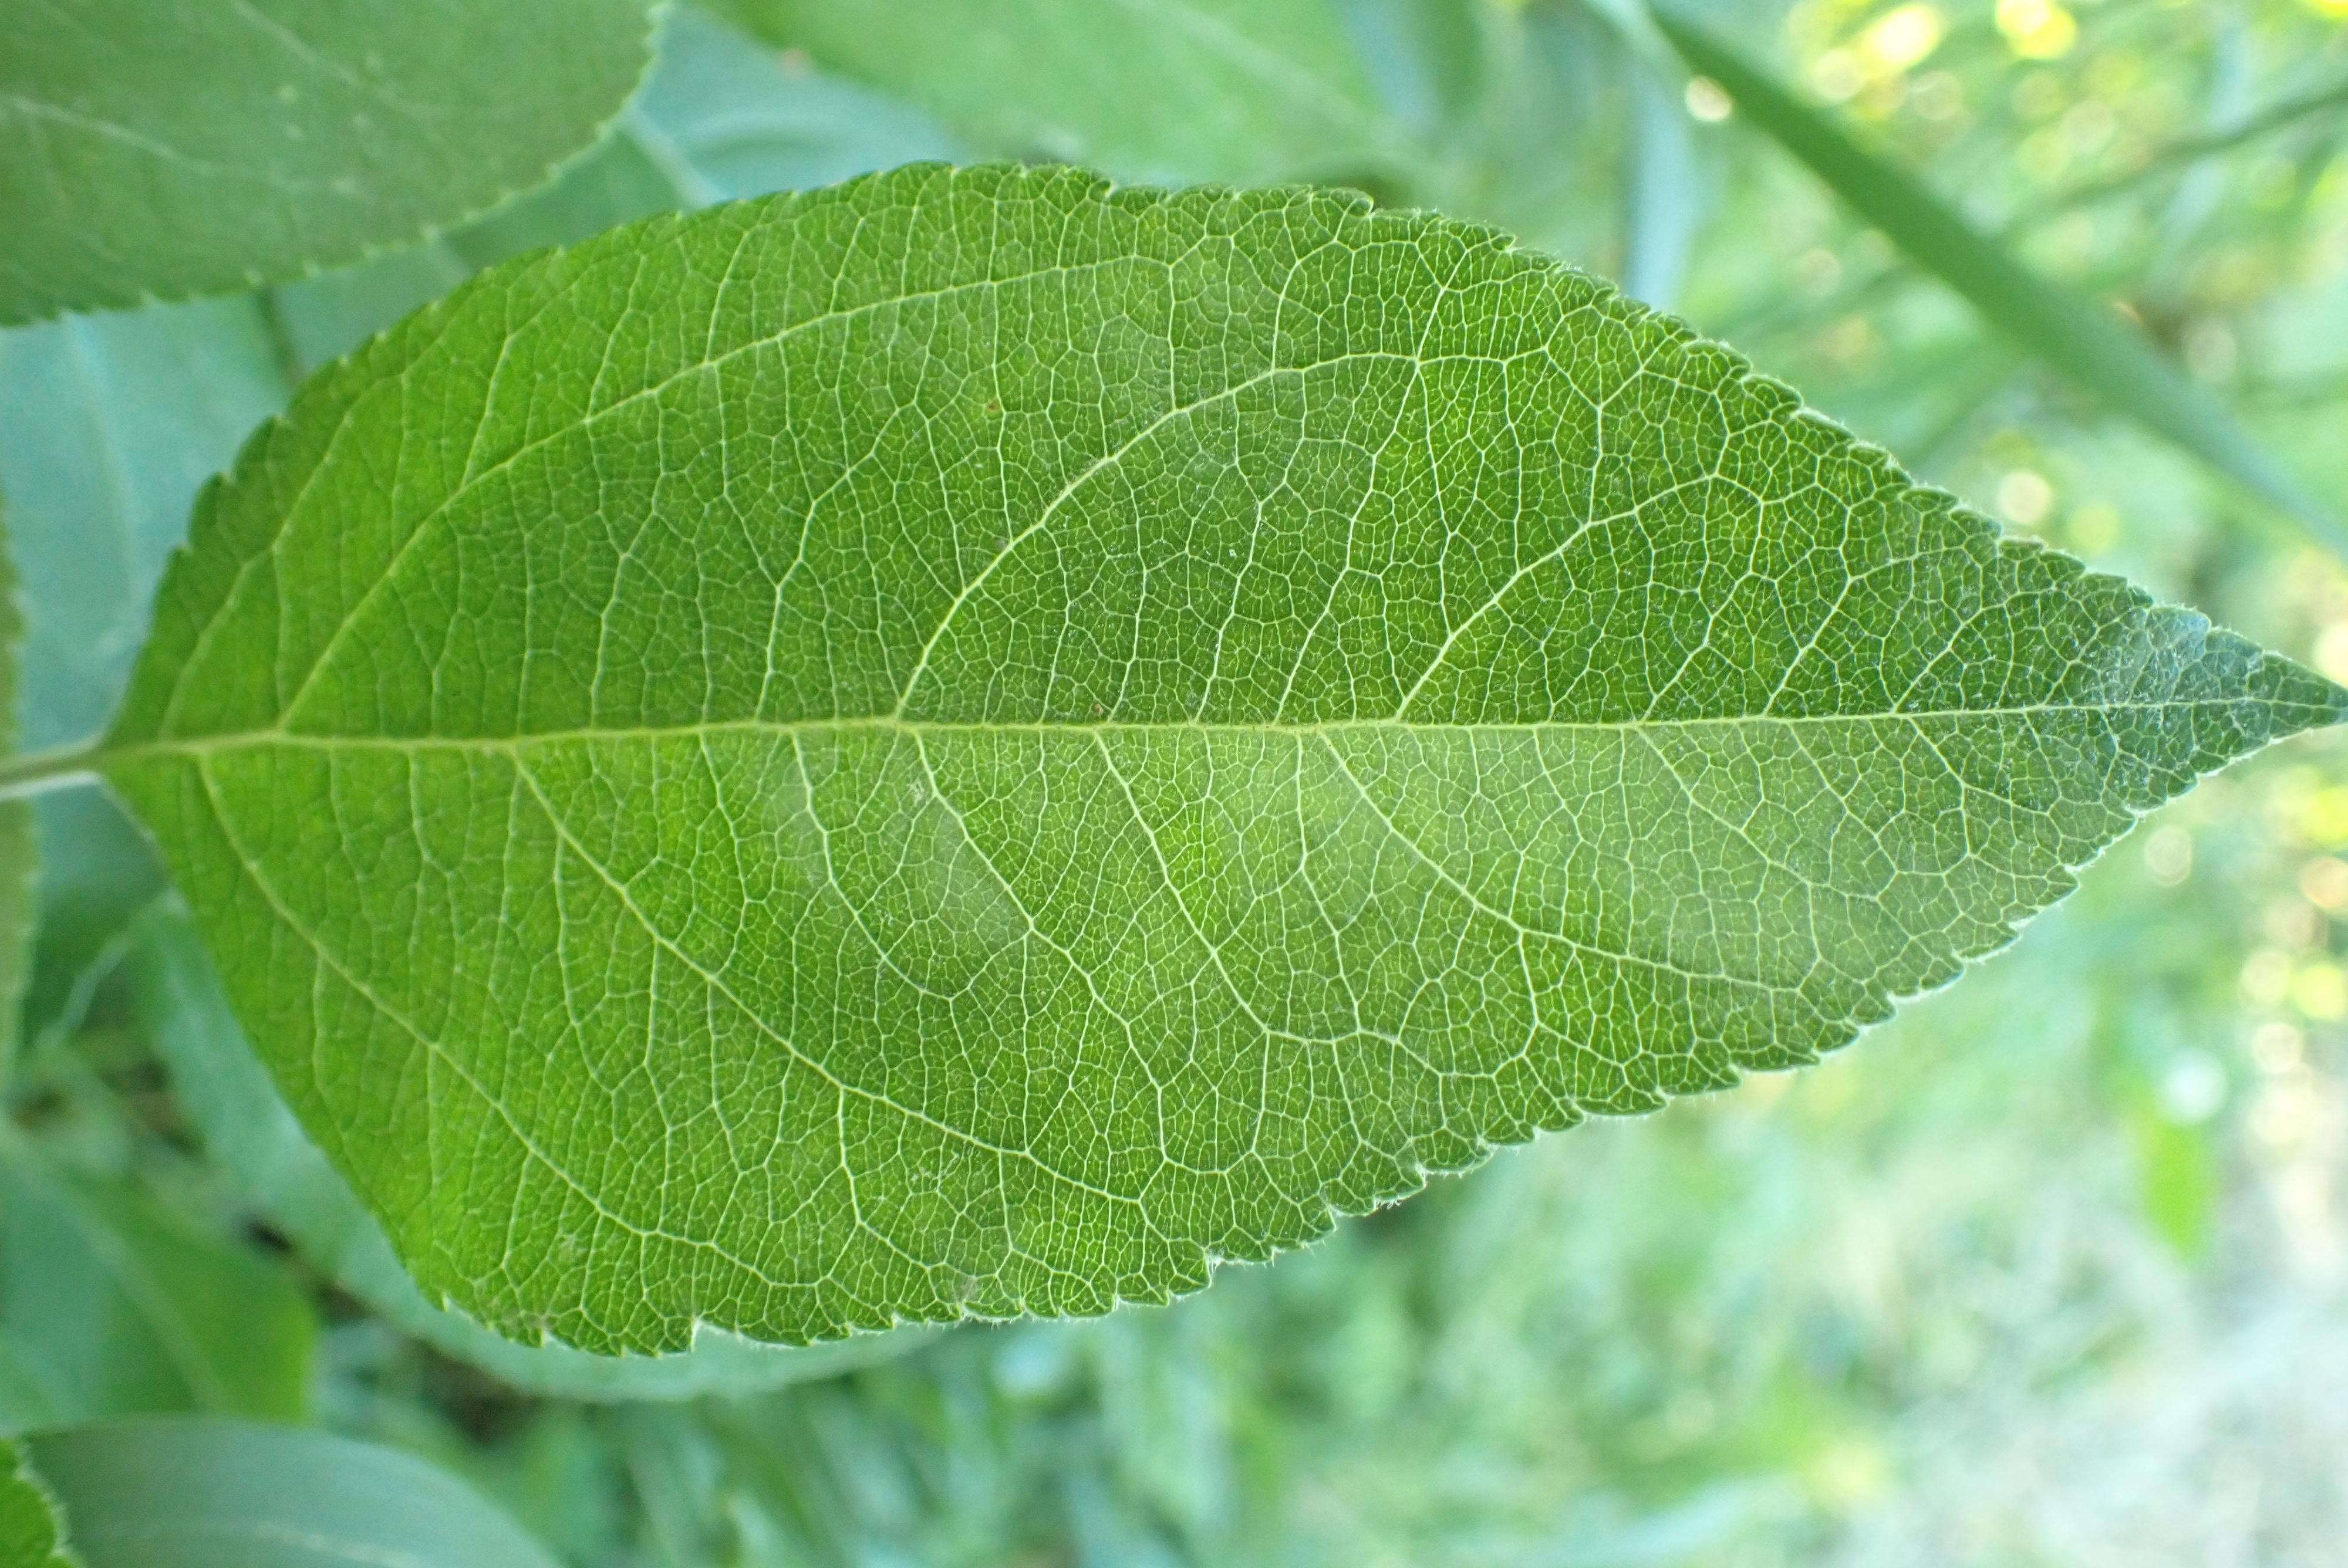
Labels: healthy